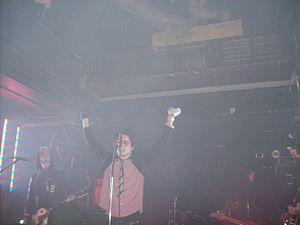
Kill Hannah est un groupe de Rock Alternatif originaire de Chicago. Il est actuellement en contrat avec Original Signal et a réalisé 6 albums.